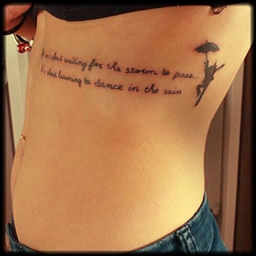
learn to dance in the rain .